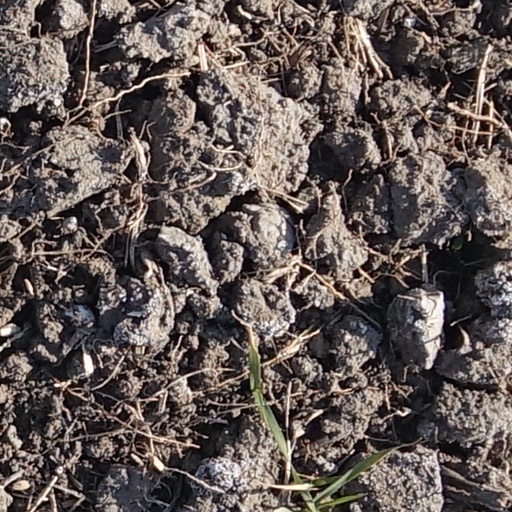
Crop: wheat